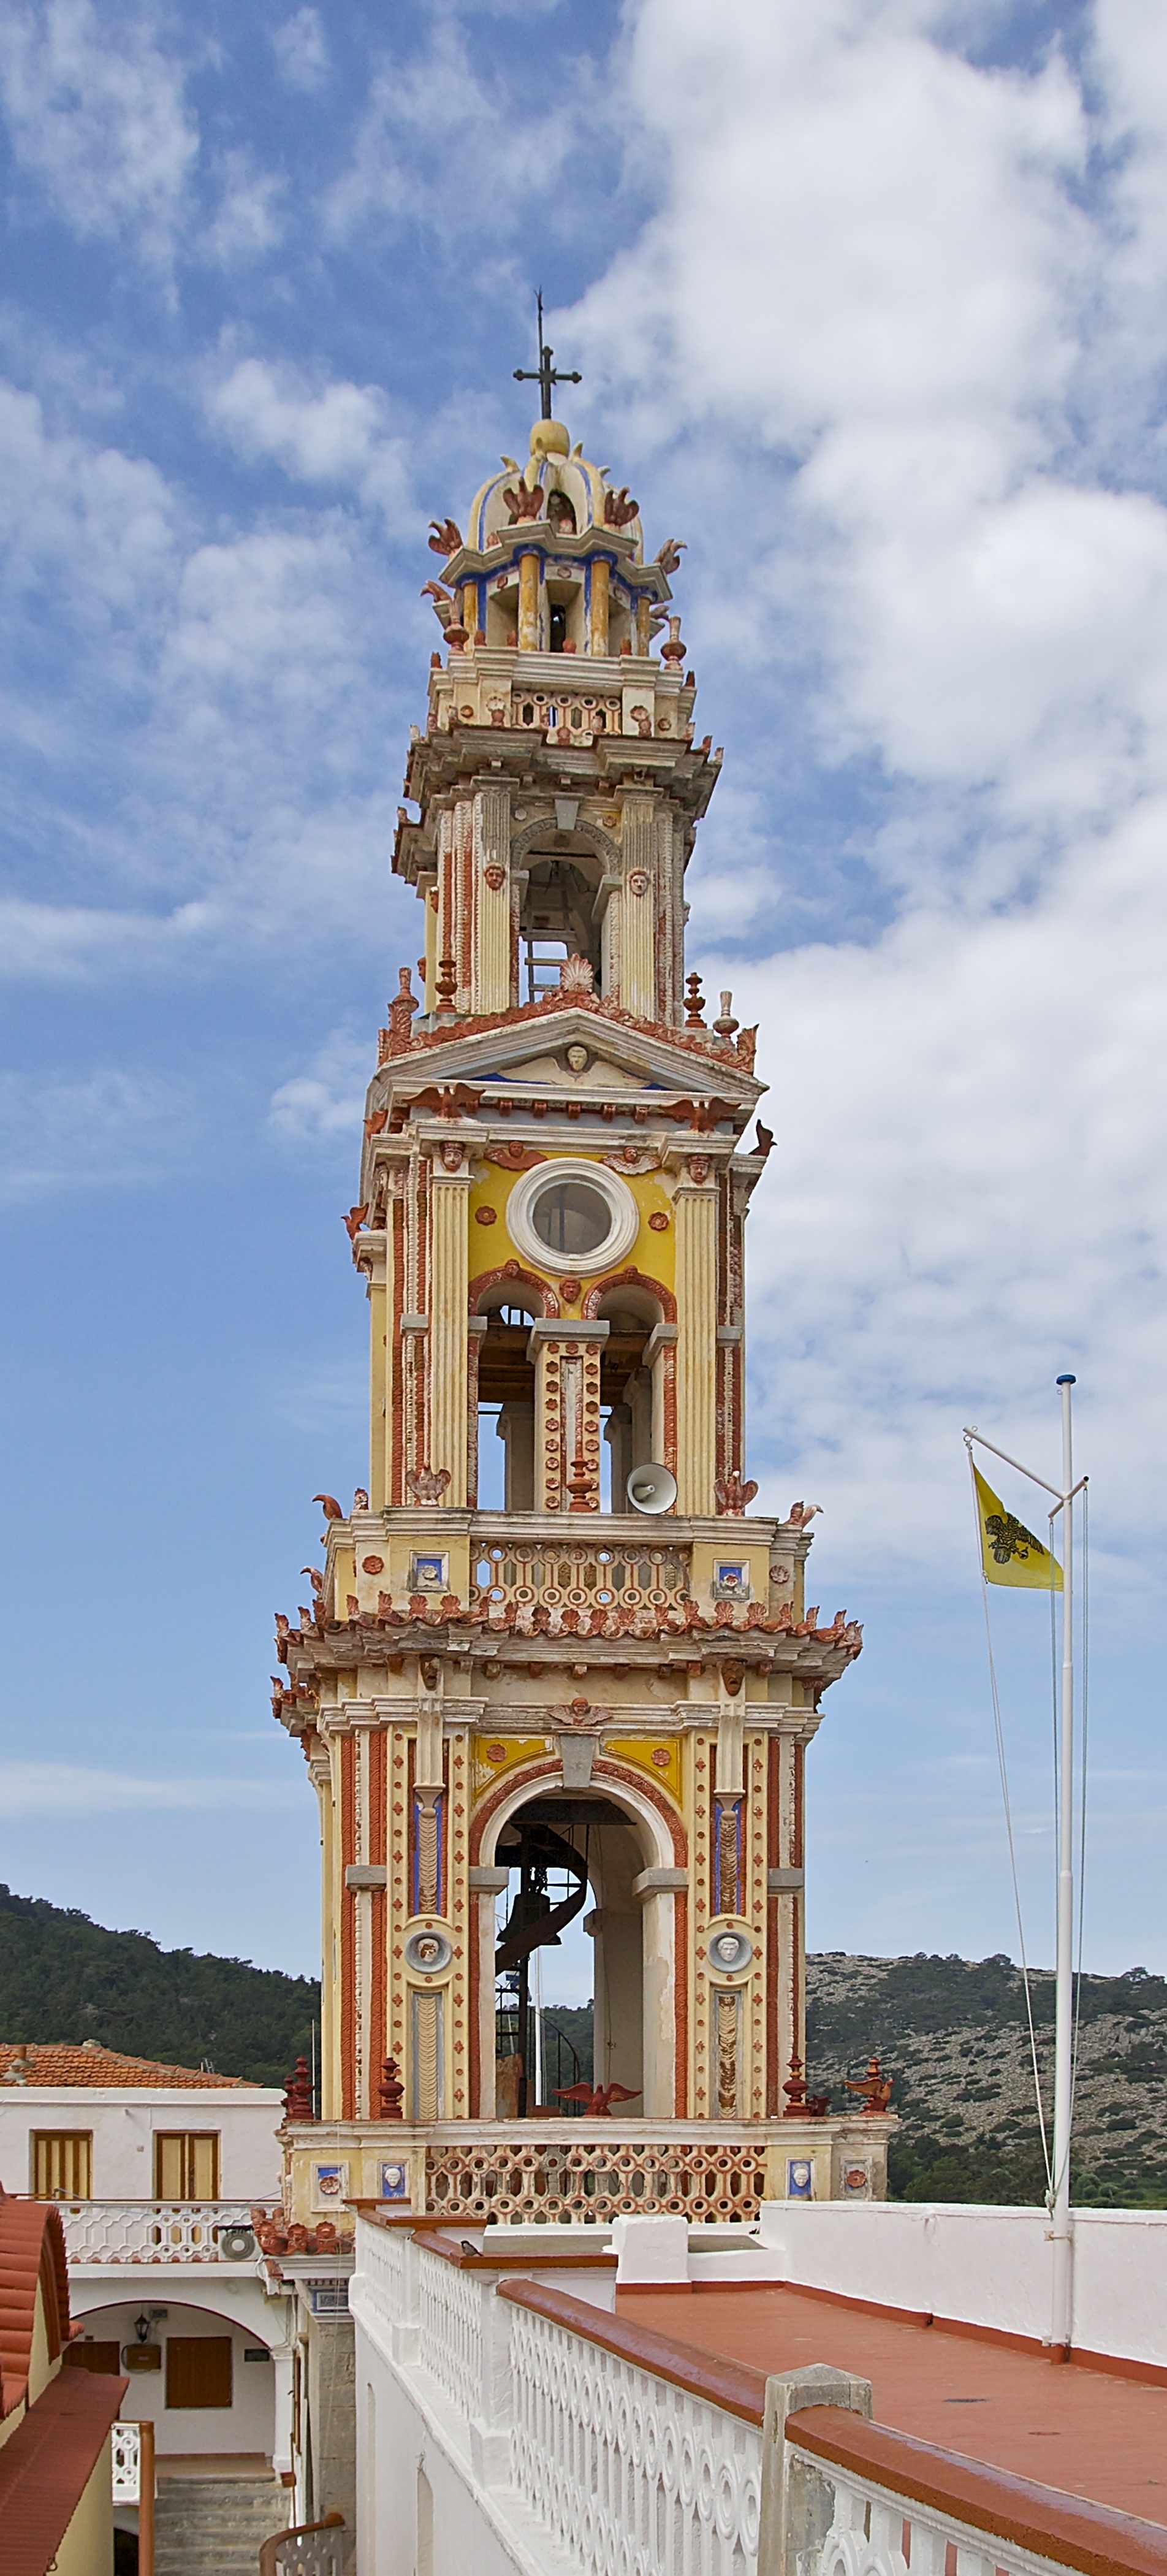
tower, landmark, church, cathedral, place of worship, clock tower, bell tower, religious, steeple, monastery, greece, orthodox, belfry, saint michael